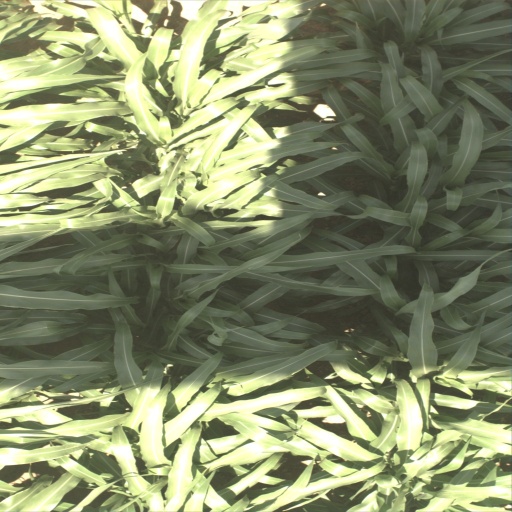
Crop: sorghum